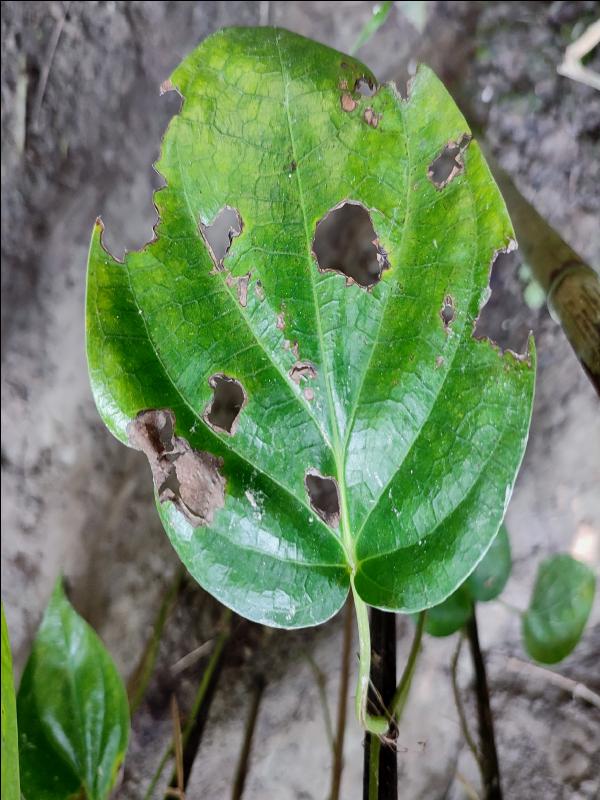
Label: Bacterial_Leaf_Disease